Butterfly and Sword

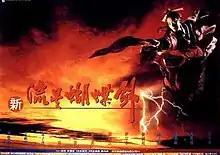
Film poster

Butterfly and Sword (also known as "Butterfly Sword" on home media releases) is a 1993 Hong Kong "wuxia" film loosely based on the novel "Liuxing Hudie Jian" by Gu Long. Directed by Michael Mak, with action directed by Ching Siu-tung, the film starred Tony Leung, Michelle Yeoh, Jimmy Lin, Joey Wong and Donnie Yen.